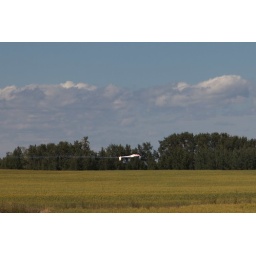
He is so close to the ground that his plane is partially obscured by the ripple of the heat off the field